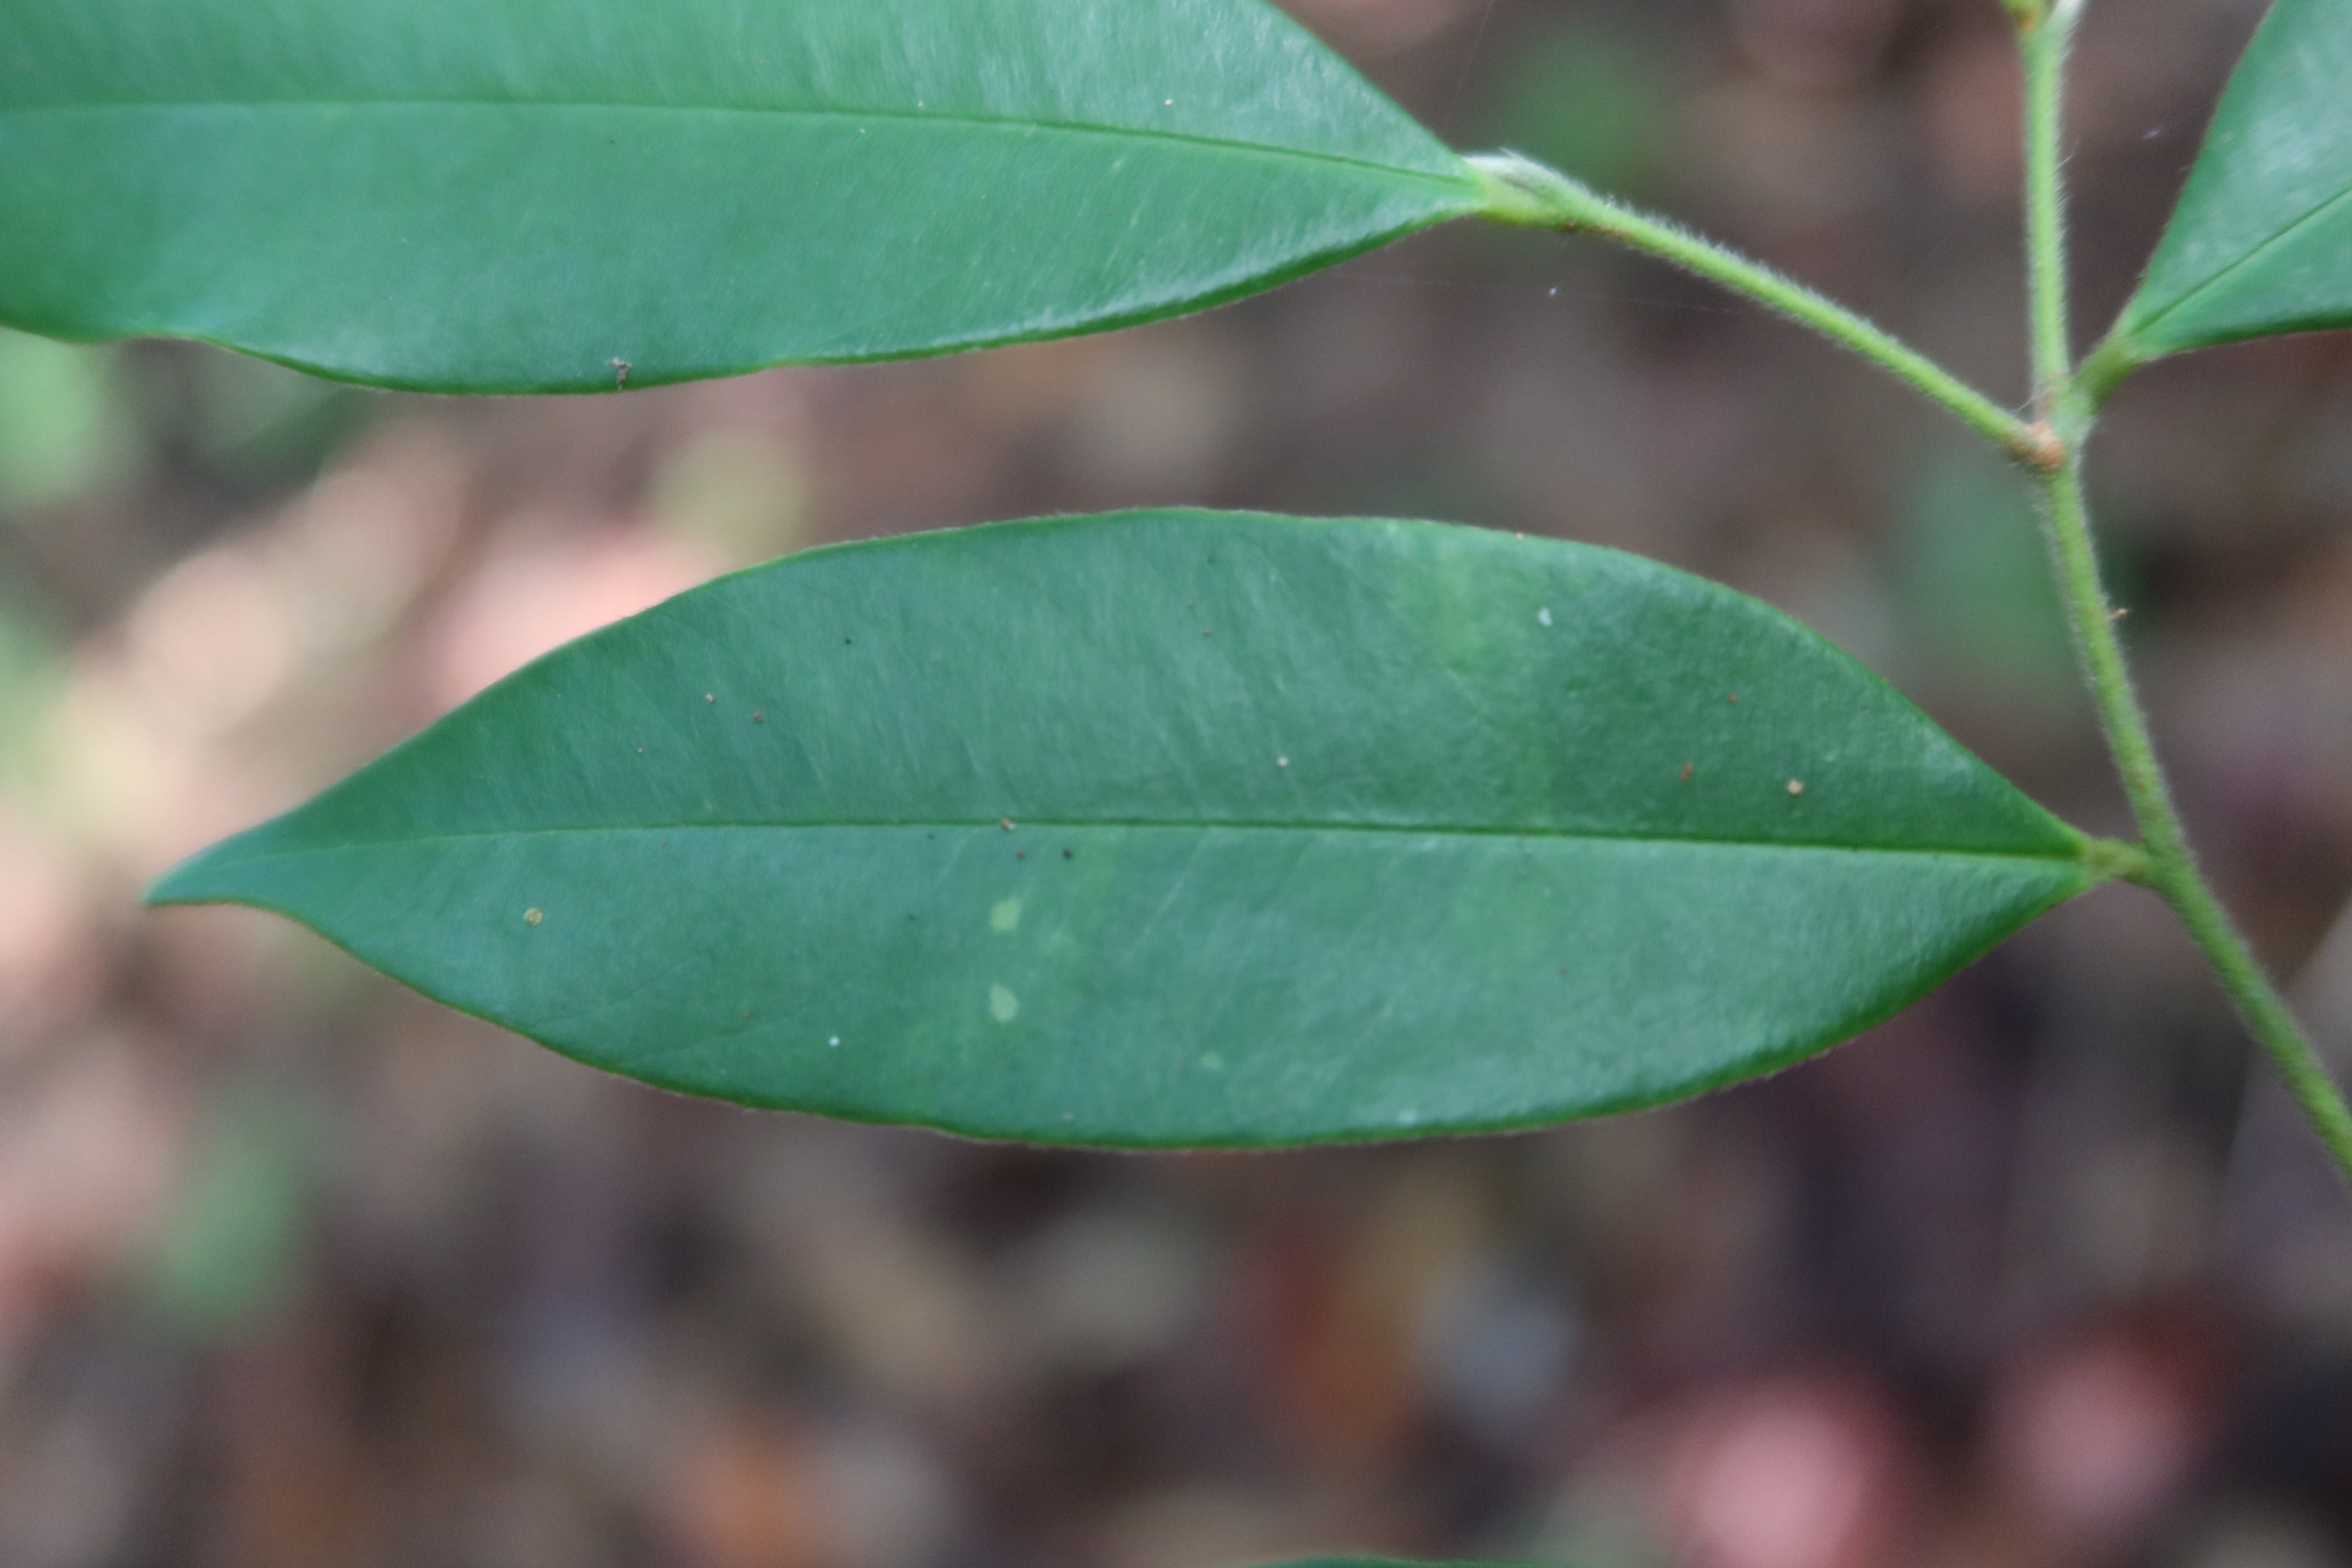
Label: Healthy